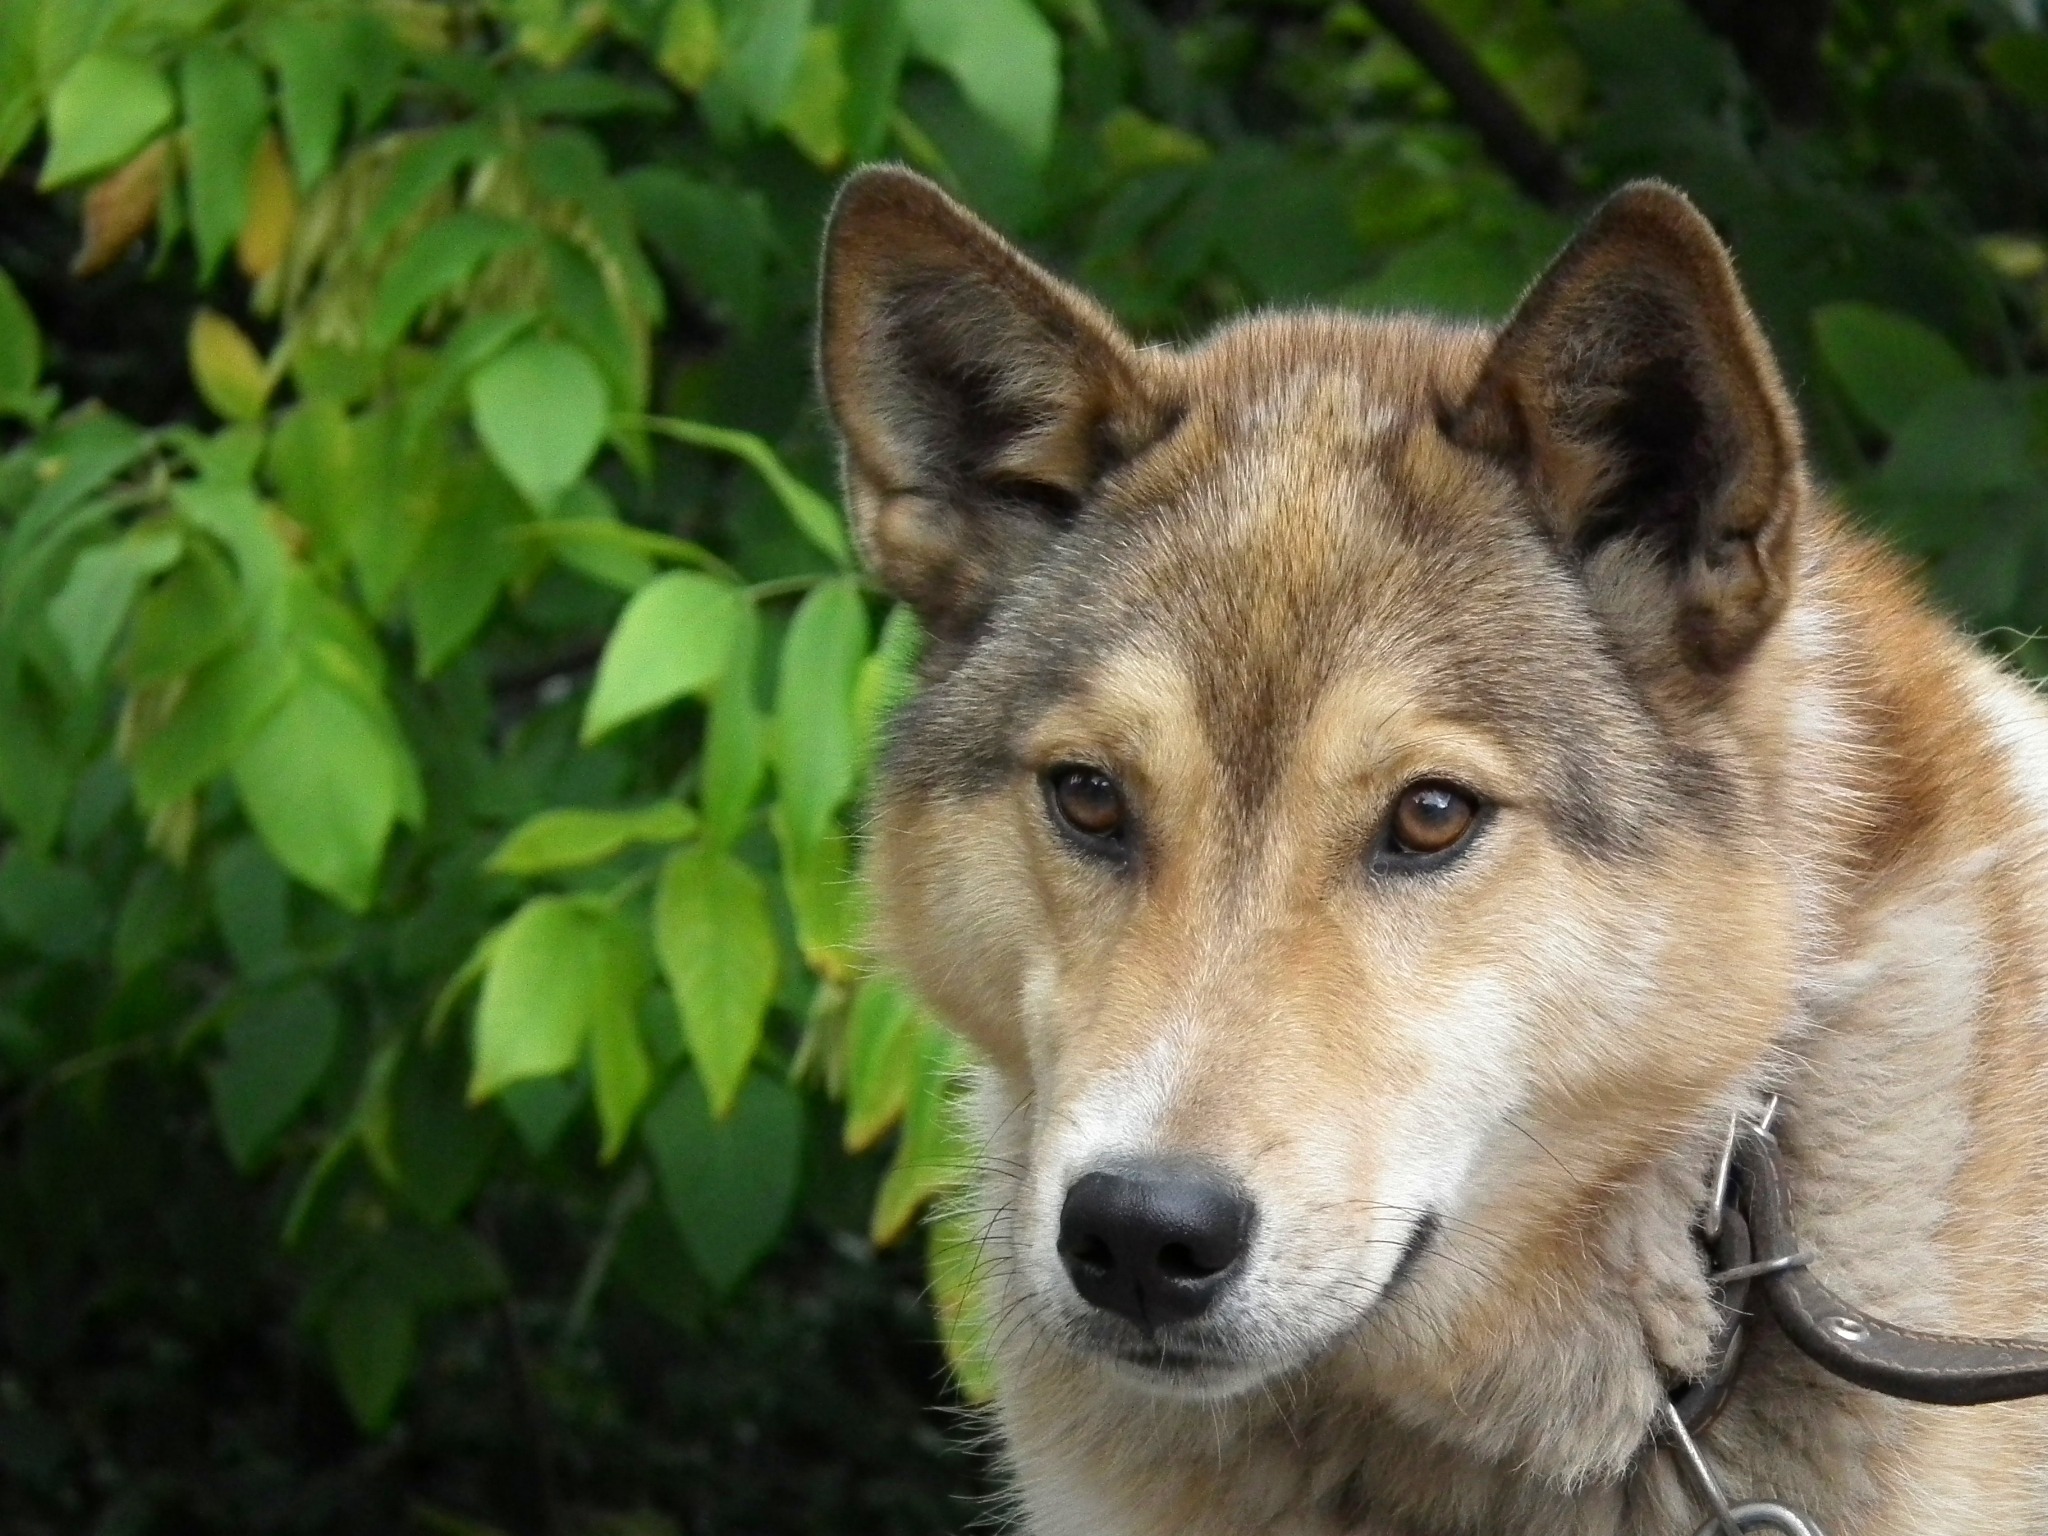
puppy, dog, portrait, mammal, wolf, pets, animals, vertebrate, redhead, dog breed, man's best friend, laika, shikoku, dingo, dog like mammal, red wolf, saarloos wolfdog, wolfdog, czechoslovakian wolfdog, carnivoran, dog breed group, greenland dog, east siberian laika, west siberian laika, j mthund, dog crossbreeds, tamaskan dog, norwegian elkhound, northern inuit dog, native american indian dog, eurasier